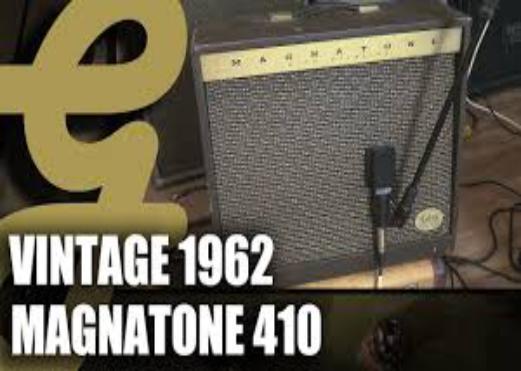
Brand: magnatone
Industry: Electronic